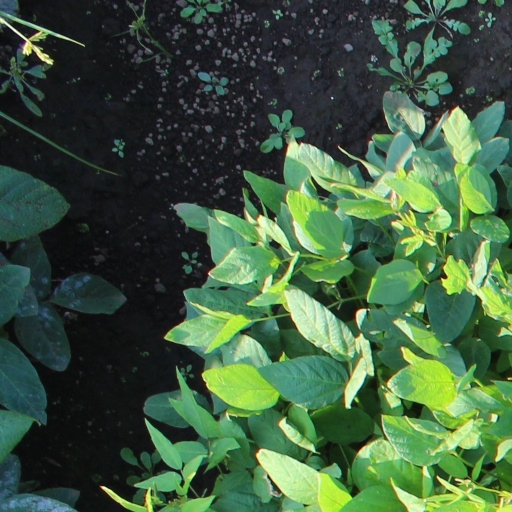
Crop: soybean